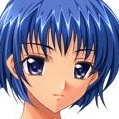
Portrait style: Anime Portrait